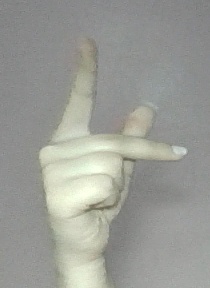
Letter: dha